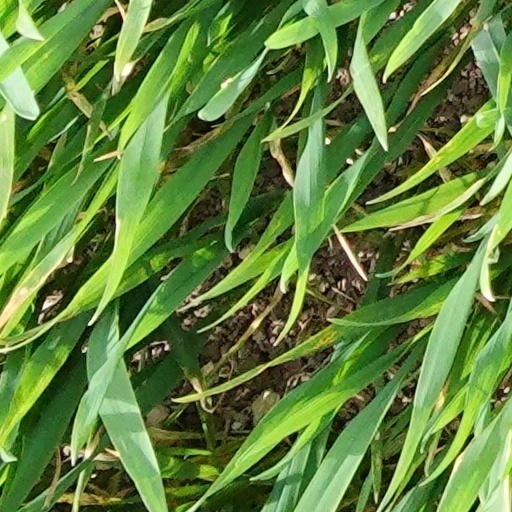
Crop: wheat